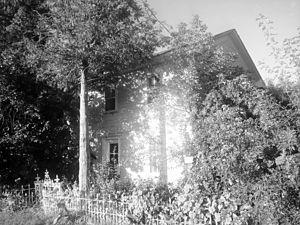
Newmarket est une municipalité ontarienne. Au recensement de 2016, on y a dénombré 84 224 habitants.